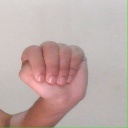
अक्षर: ठ